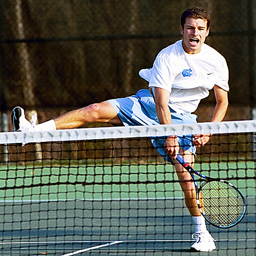
A man swinging a tennis racket on a court.
A tennis player by the net with his right leg up.
A tennis player hitting a ball at the tennis court.
The tennis player takes a swing with his racquet.
A man who is holding a tennis racket kicking his right leg in the air.